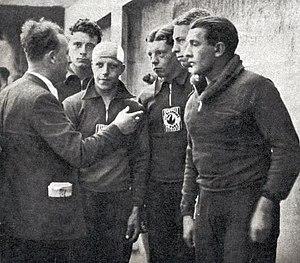
Les Dauphins du T..O.E.C. champions de France en juillet 1939 (Talli, Soulié, Desbonnet, Le Bras et Pallard, à droite de l'entraîneur Alban Minville).
Alban Minville est l’entraîneur entre les années 1930 et 1950 de nageurs comme Christian Talli, Alfred Nakache, Alex Jany, Georges Vallerey, Babey, Bernardou ou Jean Boiteux.
Les Dauphins du TOEC est un club sportif français de natation basé à Toulouse, section natation du club omnisports Toulouse olympique employés club. Créé en 1908, le club a fêté son centenaire en 2008.